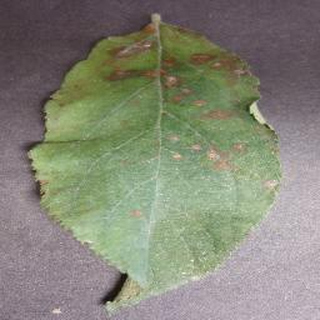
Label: apple_cedar_apple_rust